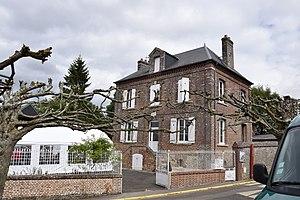
Villembray
Villembray est une commune française située dans le département de l'Oise, en région Hauts-de-France.